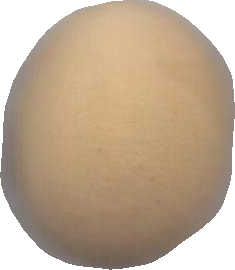
Variety: Dega